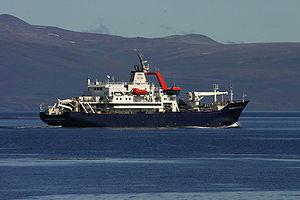
Un navire ravitailleur est un type de navire cargo servant à ravitailler un autre navire, une plate-forme pétrolière ou une base navale, en carburant principalement, mais aussi en vivres ou autres fournitures. Avec l'accentuation des normes antipollution, il repart de plus en plus souvent en évacuant les déchets. Les plus sophistiqués de ces bâtiments sont ceux employés par les grandes marines de guerre pour le ravitaillement en haute mer des unités combattantes.
Le Marion Dufresne est un navire français assurant notamment le ravitaillement des Terres australes et antarctiques françaises du sud de l’océan Indien.